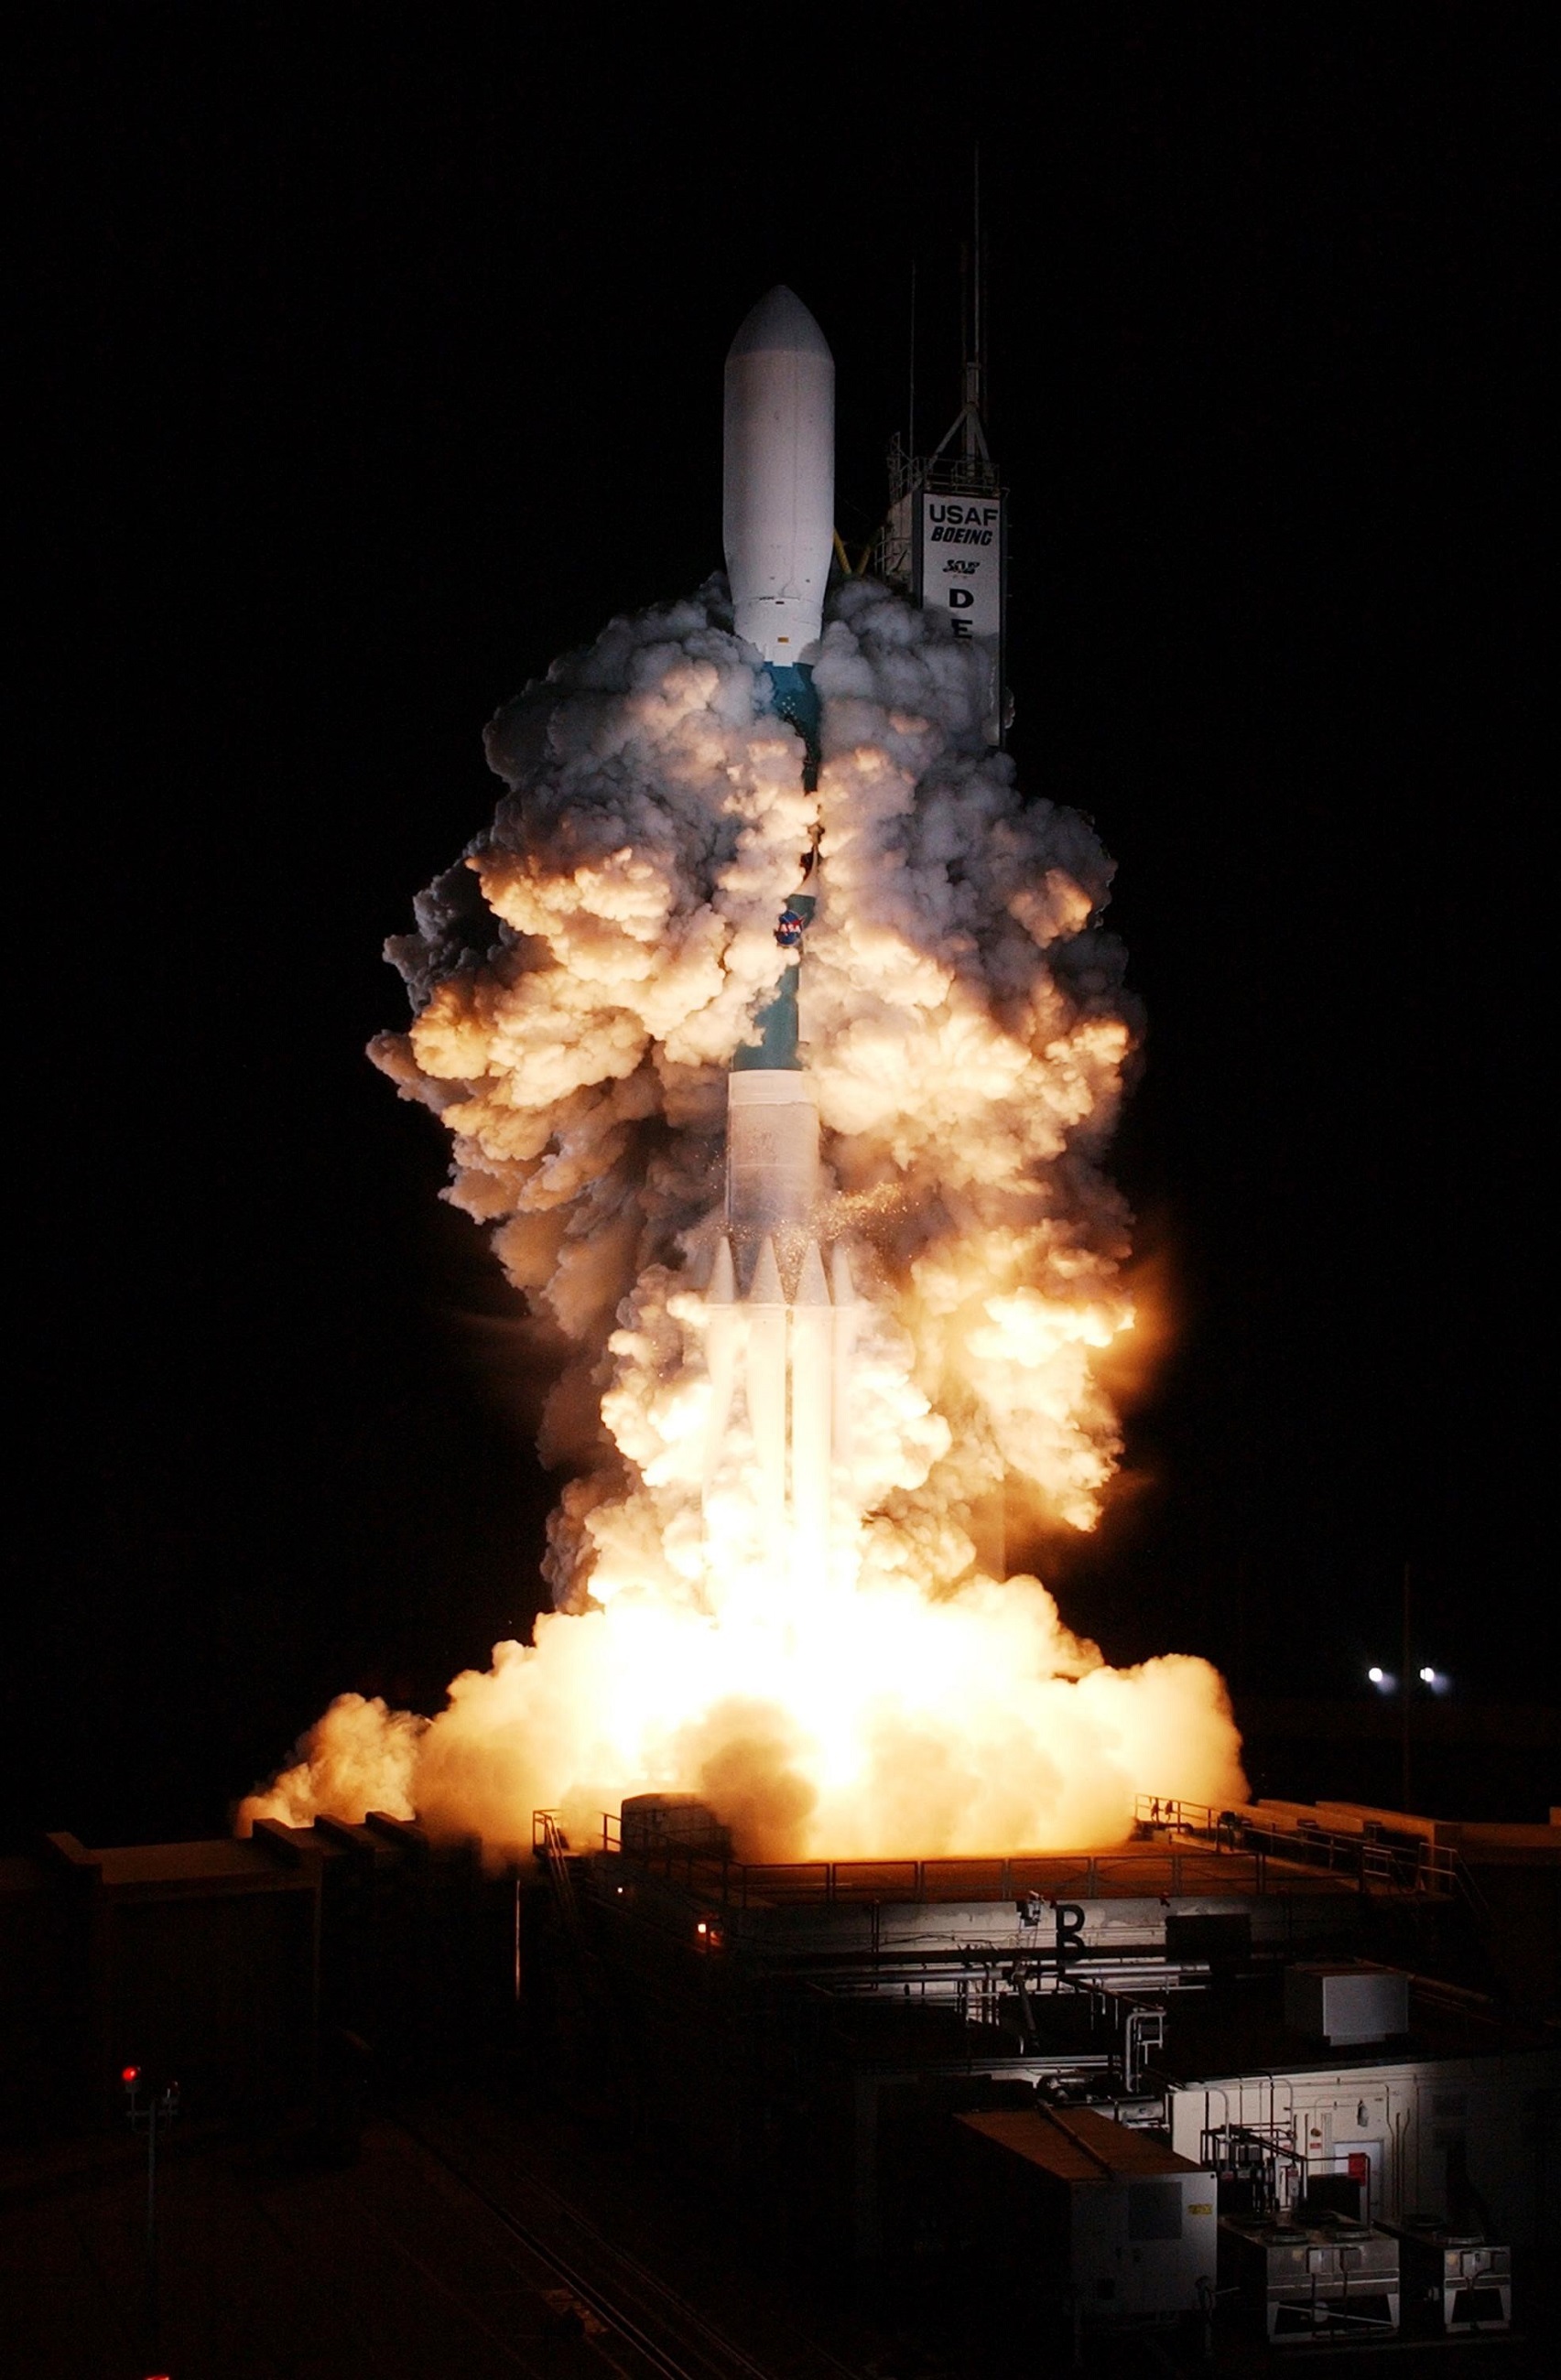
sun, technology, night, cosmos, smoke, vehicle, tower, space, usa, flame, fire, darkness, rocket, bonfire, explosion, nasa, stereo, science, clouds, exploration, observation, florida, cape canaveral, spacecraft, launch pad, liftoff, delta ii, atmosphere of earth, solar terrestrial, relations observatory